Hammamet International Festival

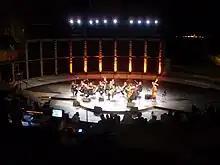
Hammamet International Festival

The Hammamet International Festival is an annual festival of music and art in the coastal city of Hammamet in Tunisia. It was established in 1964 and is held in July and August in the amphitheatre of 1000 seats overlooking the Gulf of Hammamet. It is organized by the Ministry of Culture